Sydney 2000 (video game)

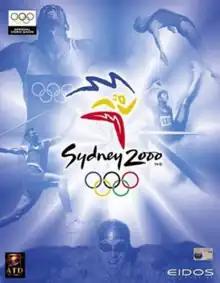
European PC cover art

Sydney 2000 is the official video game of the Games of the XXVII Olympiad, hosted by Sydney, Australia in 2000. Developed by Attention to Detail and published by Eidos Interactive, it was released for the PlayStation, Microsoft Windows and Dreamcast. There were versions developed for the Nintendo 64 and Game Boy Color, but both versions were cancelled.